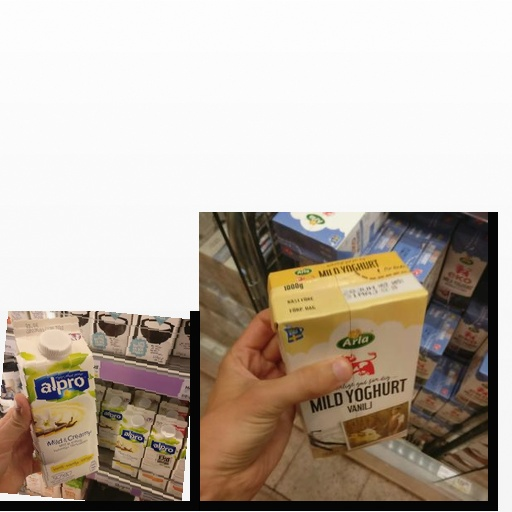
Food items: vanilla_soyghurt, vanilla_yogurt